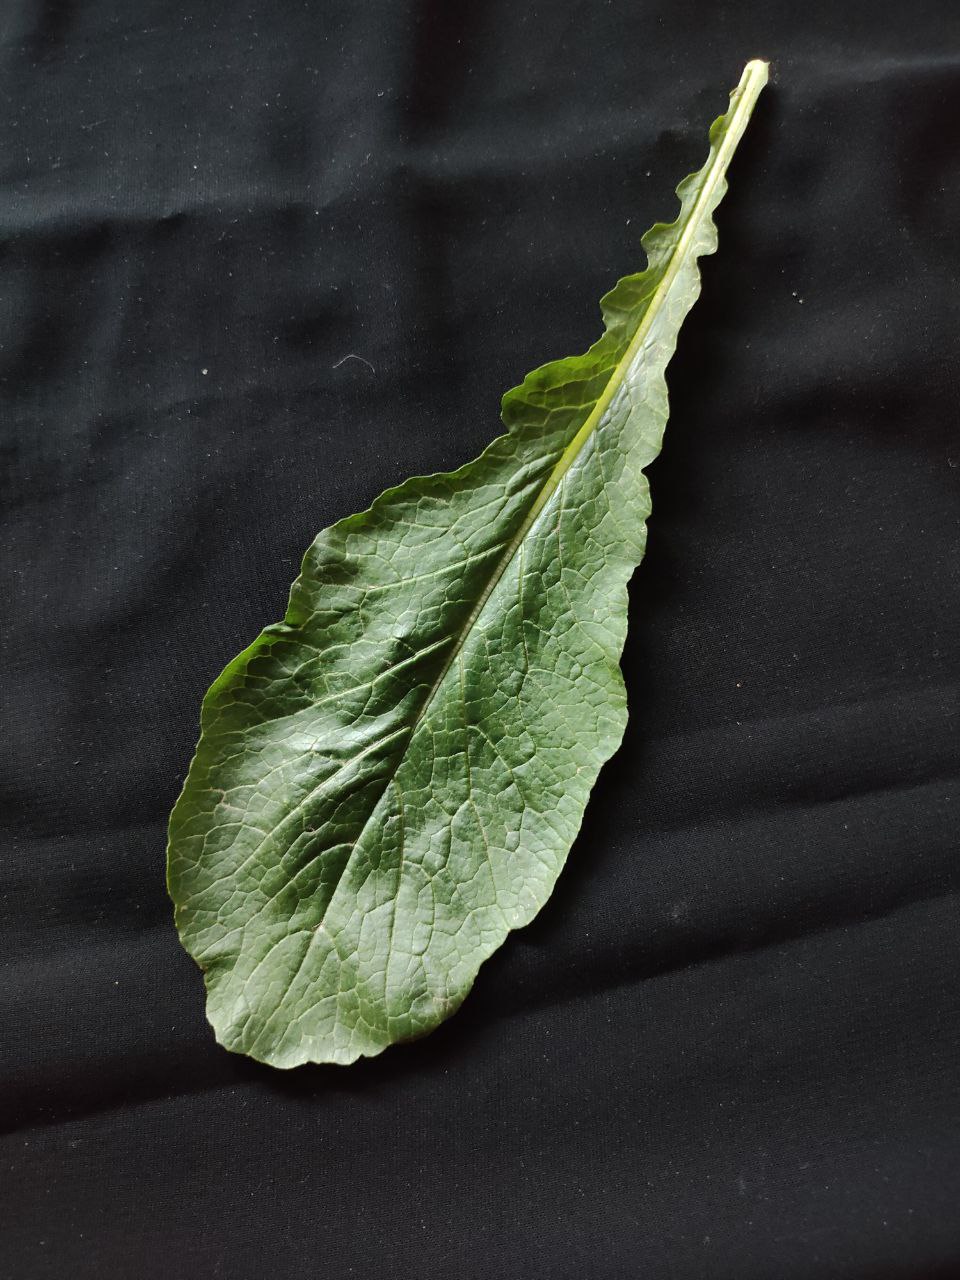
Label: Fresh leaf